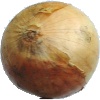
Label: white_onion